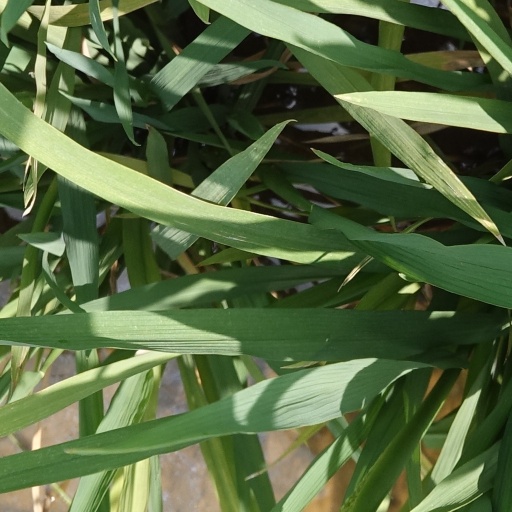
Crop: rice